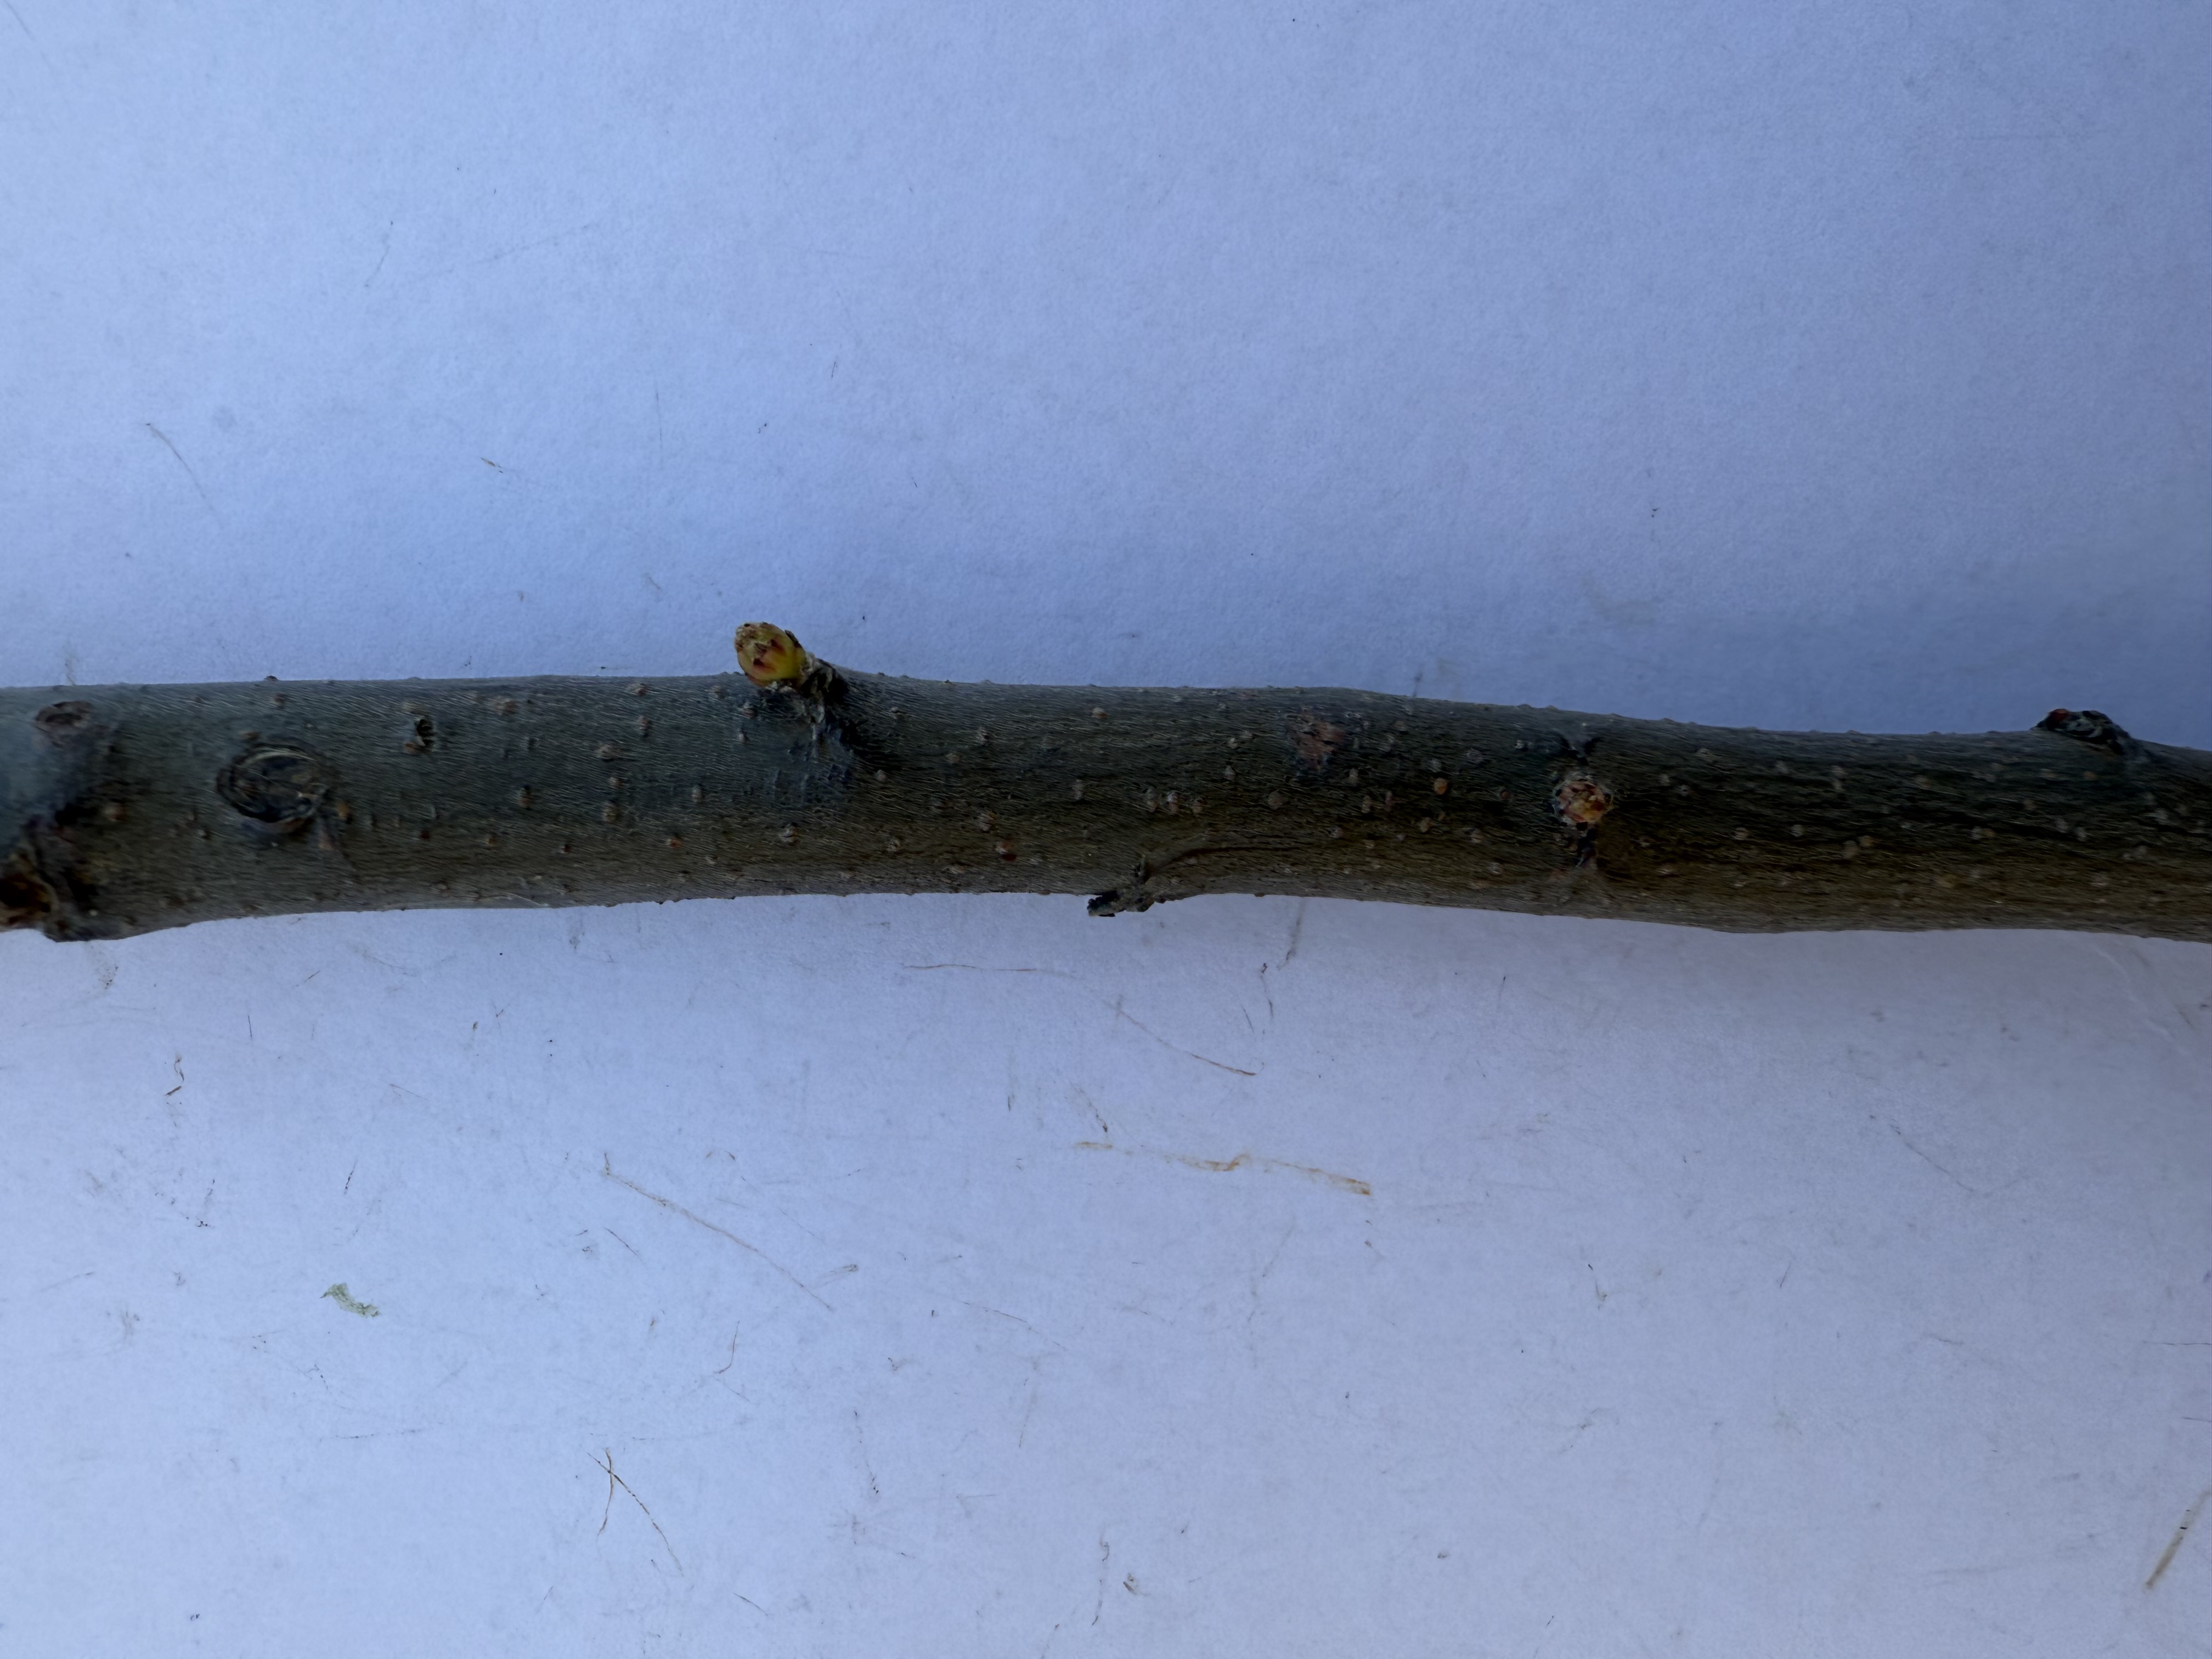
Variety: Esme Quince